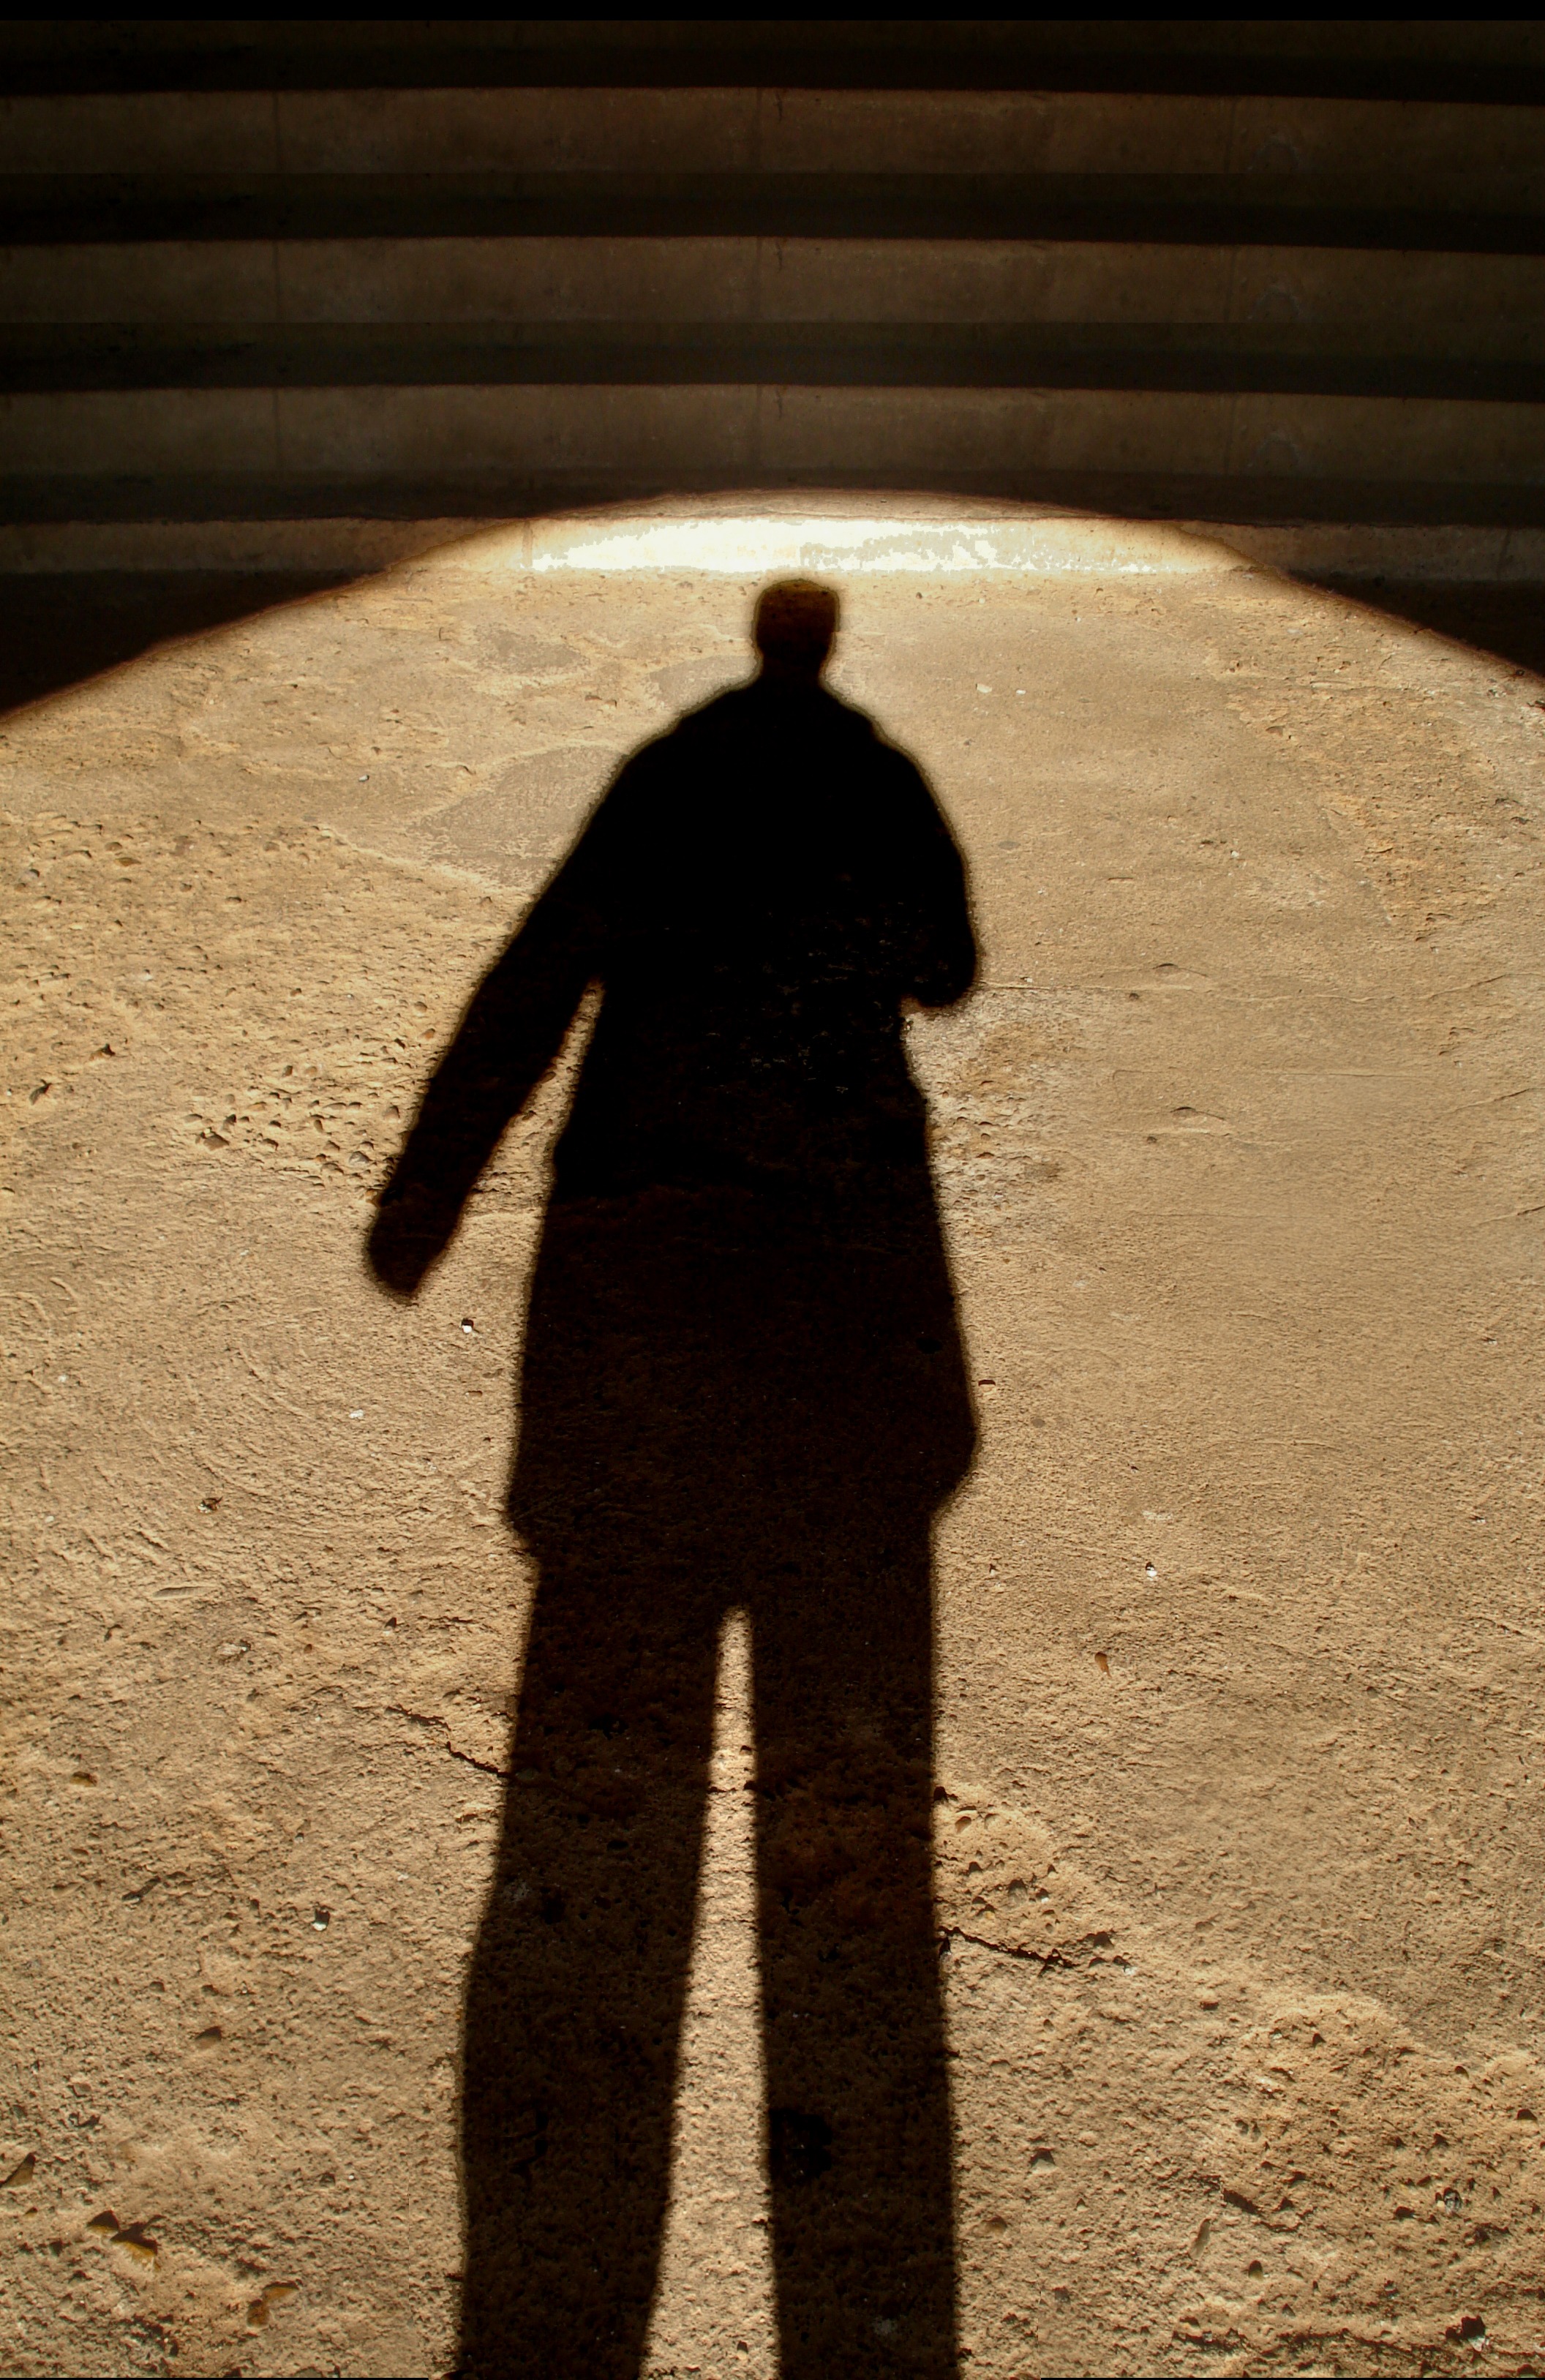
light, color, shadow, darkness, black, temple, photograph, image, shape, light and shade, human positions